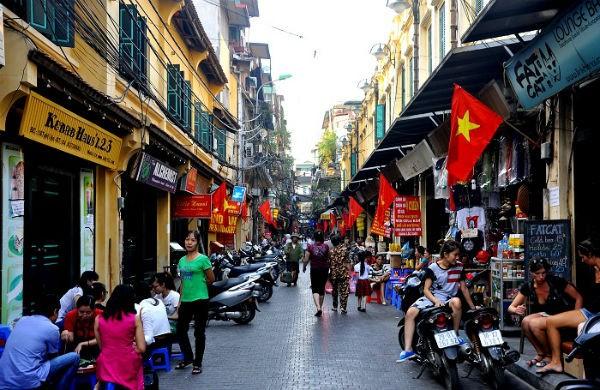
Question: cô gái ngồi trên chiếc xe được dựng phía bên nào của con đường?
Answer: bên phải